The Exchange TRX

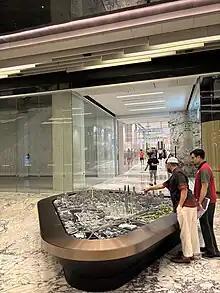
106 Connection at Level 1 of the mall and Level G of the tower.

The mall was built through a partnership and collaboration deal between Australian-based developer Lendlease (Lendlease Development Malaysia Sdn Bhd) and the main developer of the district (TRX City Sdn Bhd), in which the former had owned 60% of the development and the remaining by the latter of which is a subsidiary wholly owned by the Finance Ministry and under the Malaysian government's purview. TRX City Sdn Bhd prior to that was previously known as 1MDB Real Estate Sdn Bhd which was a subsidiary company of the infamous 1Malaysia Development Berhad (1MDB). The development was first known as TRX Lifestyle Quarter, hence the company named LQ Retail Sdn Bhd, a joint venture company between Lendlease and TRX City Sdn Bhd. Taking up 17-acre of space in the district, the development was proposed to include a retail mall alongside hotels, offices, residential condominiums and a park, subsequently forming as the center of the overall TRX master plan. Construction of the mall began in 2017 and was opened to the public on 29 November 2023 along with the operation of the district's underground tunnels in conjunction with TRX's big opening. The Exchange TRX was expected to be completed by third quarter of 2021 but was further delayed due to unfinished construction caused by the strict Movement Control Order (MCO) in the country from the COVID-19 pandemic.